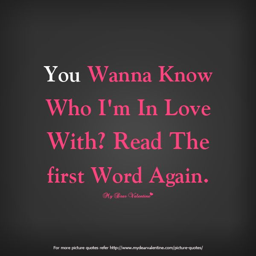
you wan na know who i m in love with person the first word again my superman